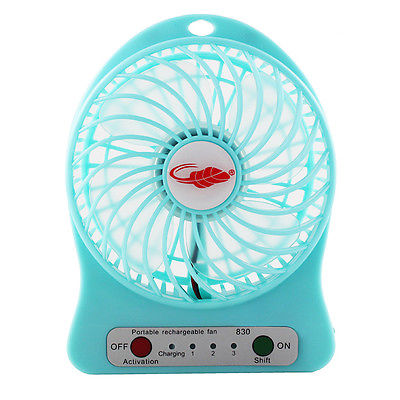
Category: fan